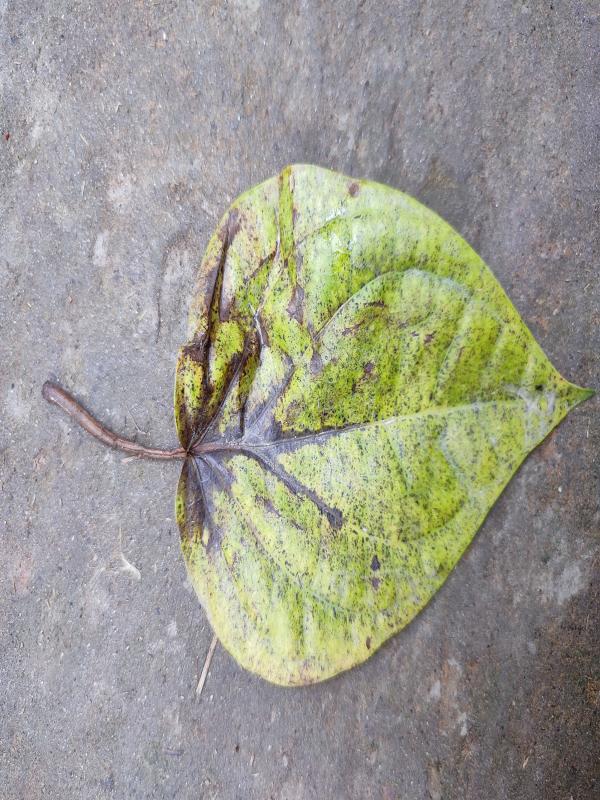
Label: Dried_Leaf